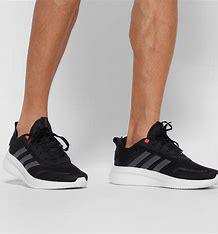
Brand: Adidas
Model: Lite Racer